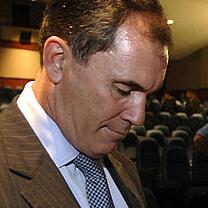
Age: 46